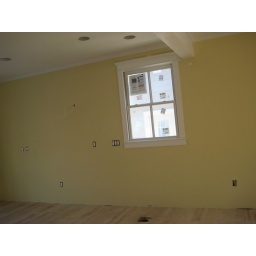
Side window in kitchen